Dave Thomas (actor)

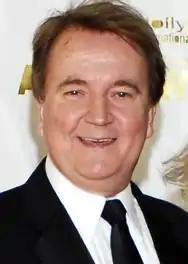
Thomas at the 34th Annie Awards, 2007

David William Thomas (born May 20, 1949) is a Canadian actor, comedian and television writer, known for being one half of the duo Bob and Doug McKenzie with Rick Moranis. He appeared as Doug McKenzie on "SCTV", for which he won a Primetime Emmy Award out of two nominations, and in the film "Strange Brew" (1983), which he also co-directed. As a duo, they made two albums, "The Great White North" and "Strange Brew", the former gaining them a Grammy Award nomination and a Juno Award.